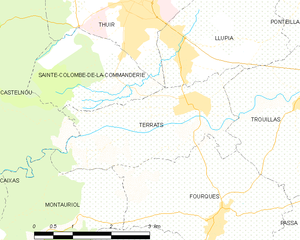
Terrats
Kort over kommunen
Kort over kommunen
Terrats er en by og kommune i departementet Pyrénées-Orientales i Sydfrankrig.